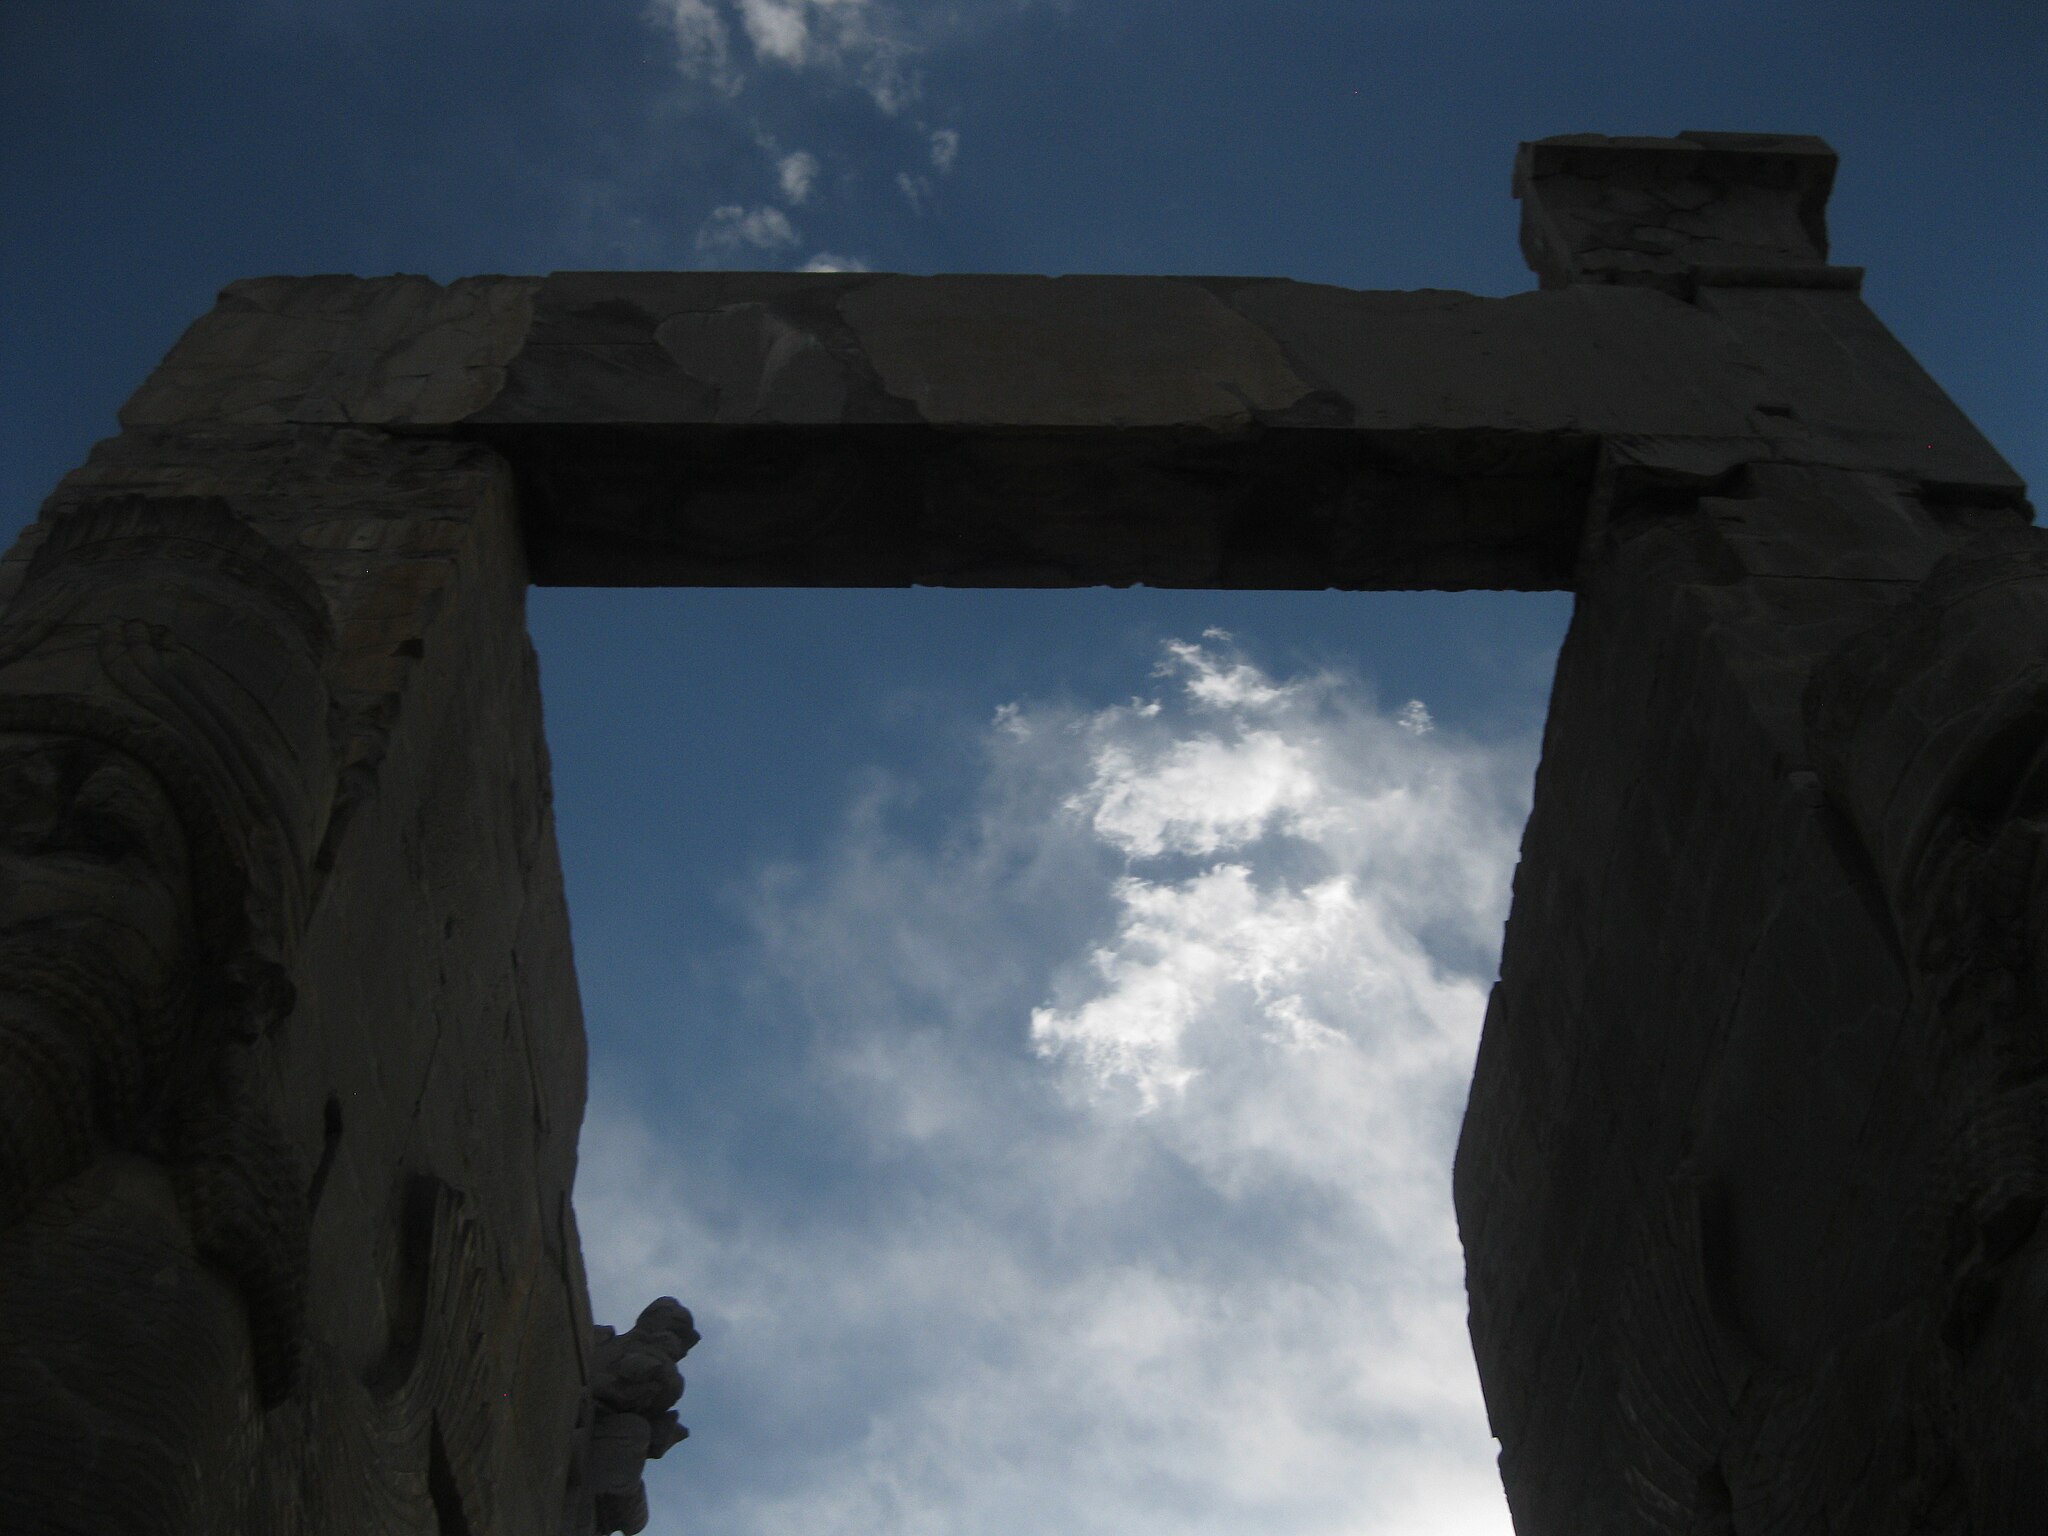
Title: Marv dasht, perspolise 03
Date: 2015-08-04 16:47:37
Categories: Self-published work, Images from Wiki Loves Monuments 2017, Cultural heritage monuments in Iran with known IDs, Uploaded via Campaign:wlm-ir, Images from Wiki Loves Monuments 2017 in Iran, 2015 in Persepolis, Images from Wiki Loves Monuments missing SDC depicts, Images from Wiki Loves Monuments missing SDC location of creation, Cultural heritage monuments in Iran missing SDC location of creation, Cultural heritage monuments in Iran missing SDC depicts, Details of Gate of All Nations